Jimmy Wilson (American football)

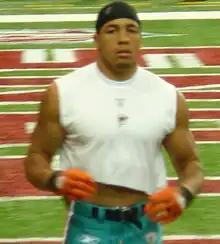
Wilson with the Dolphins in 2011

James Leon Wilson (born July 30, 1986) is an American former professional football safety. He was selected by the Miami Dolphins in the seventh round of the 2011 NFL draft. He played college football at Montana.